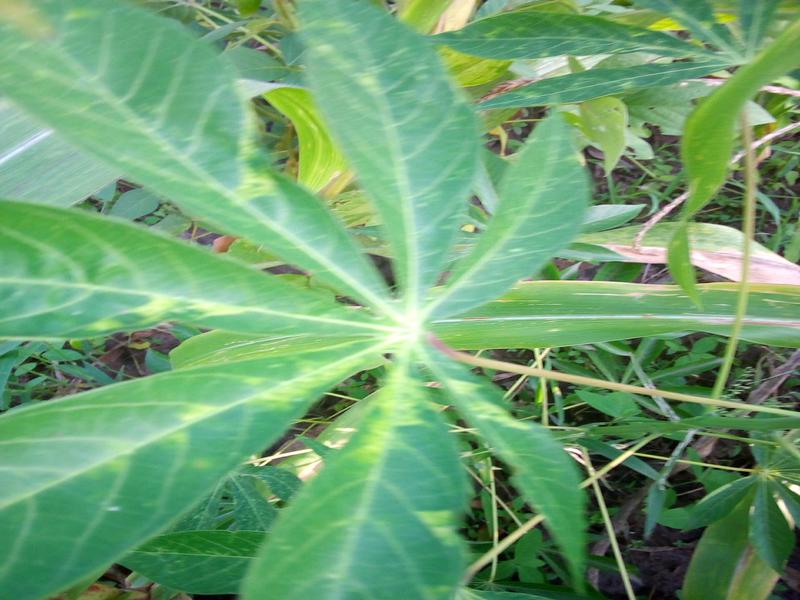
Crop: cassava
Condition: mosaic_disease